Daffodils (film)

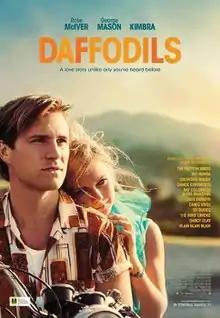
Film poster

Daffodils is a 2019 New Zealand musical drama film directed by David Stubbs. It stars Rose McIver and George Mason.